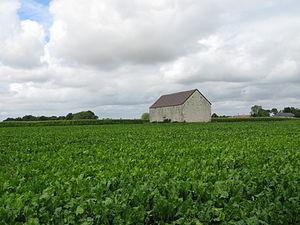
Champ de betteraves dans la marne.
La betterave sucrière est un type de betterave cultivé pour sa racine charnue utilisée principalement pour la production du sucre.